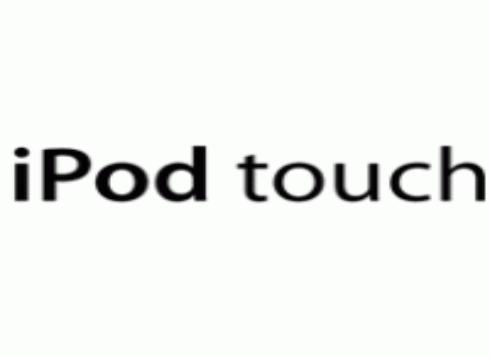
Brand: iPod
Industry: Electronic